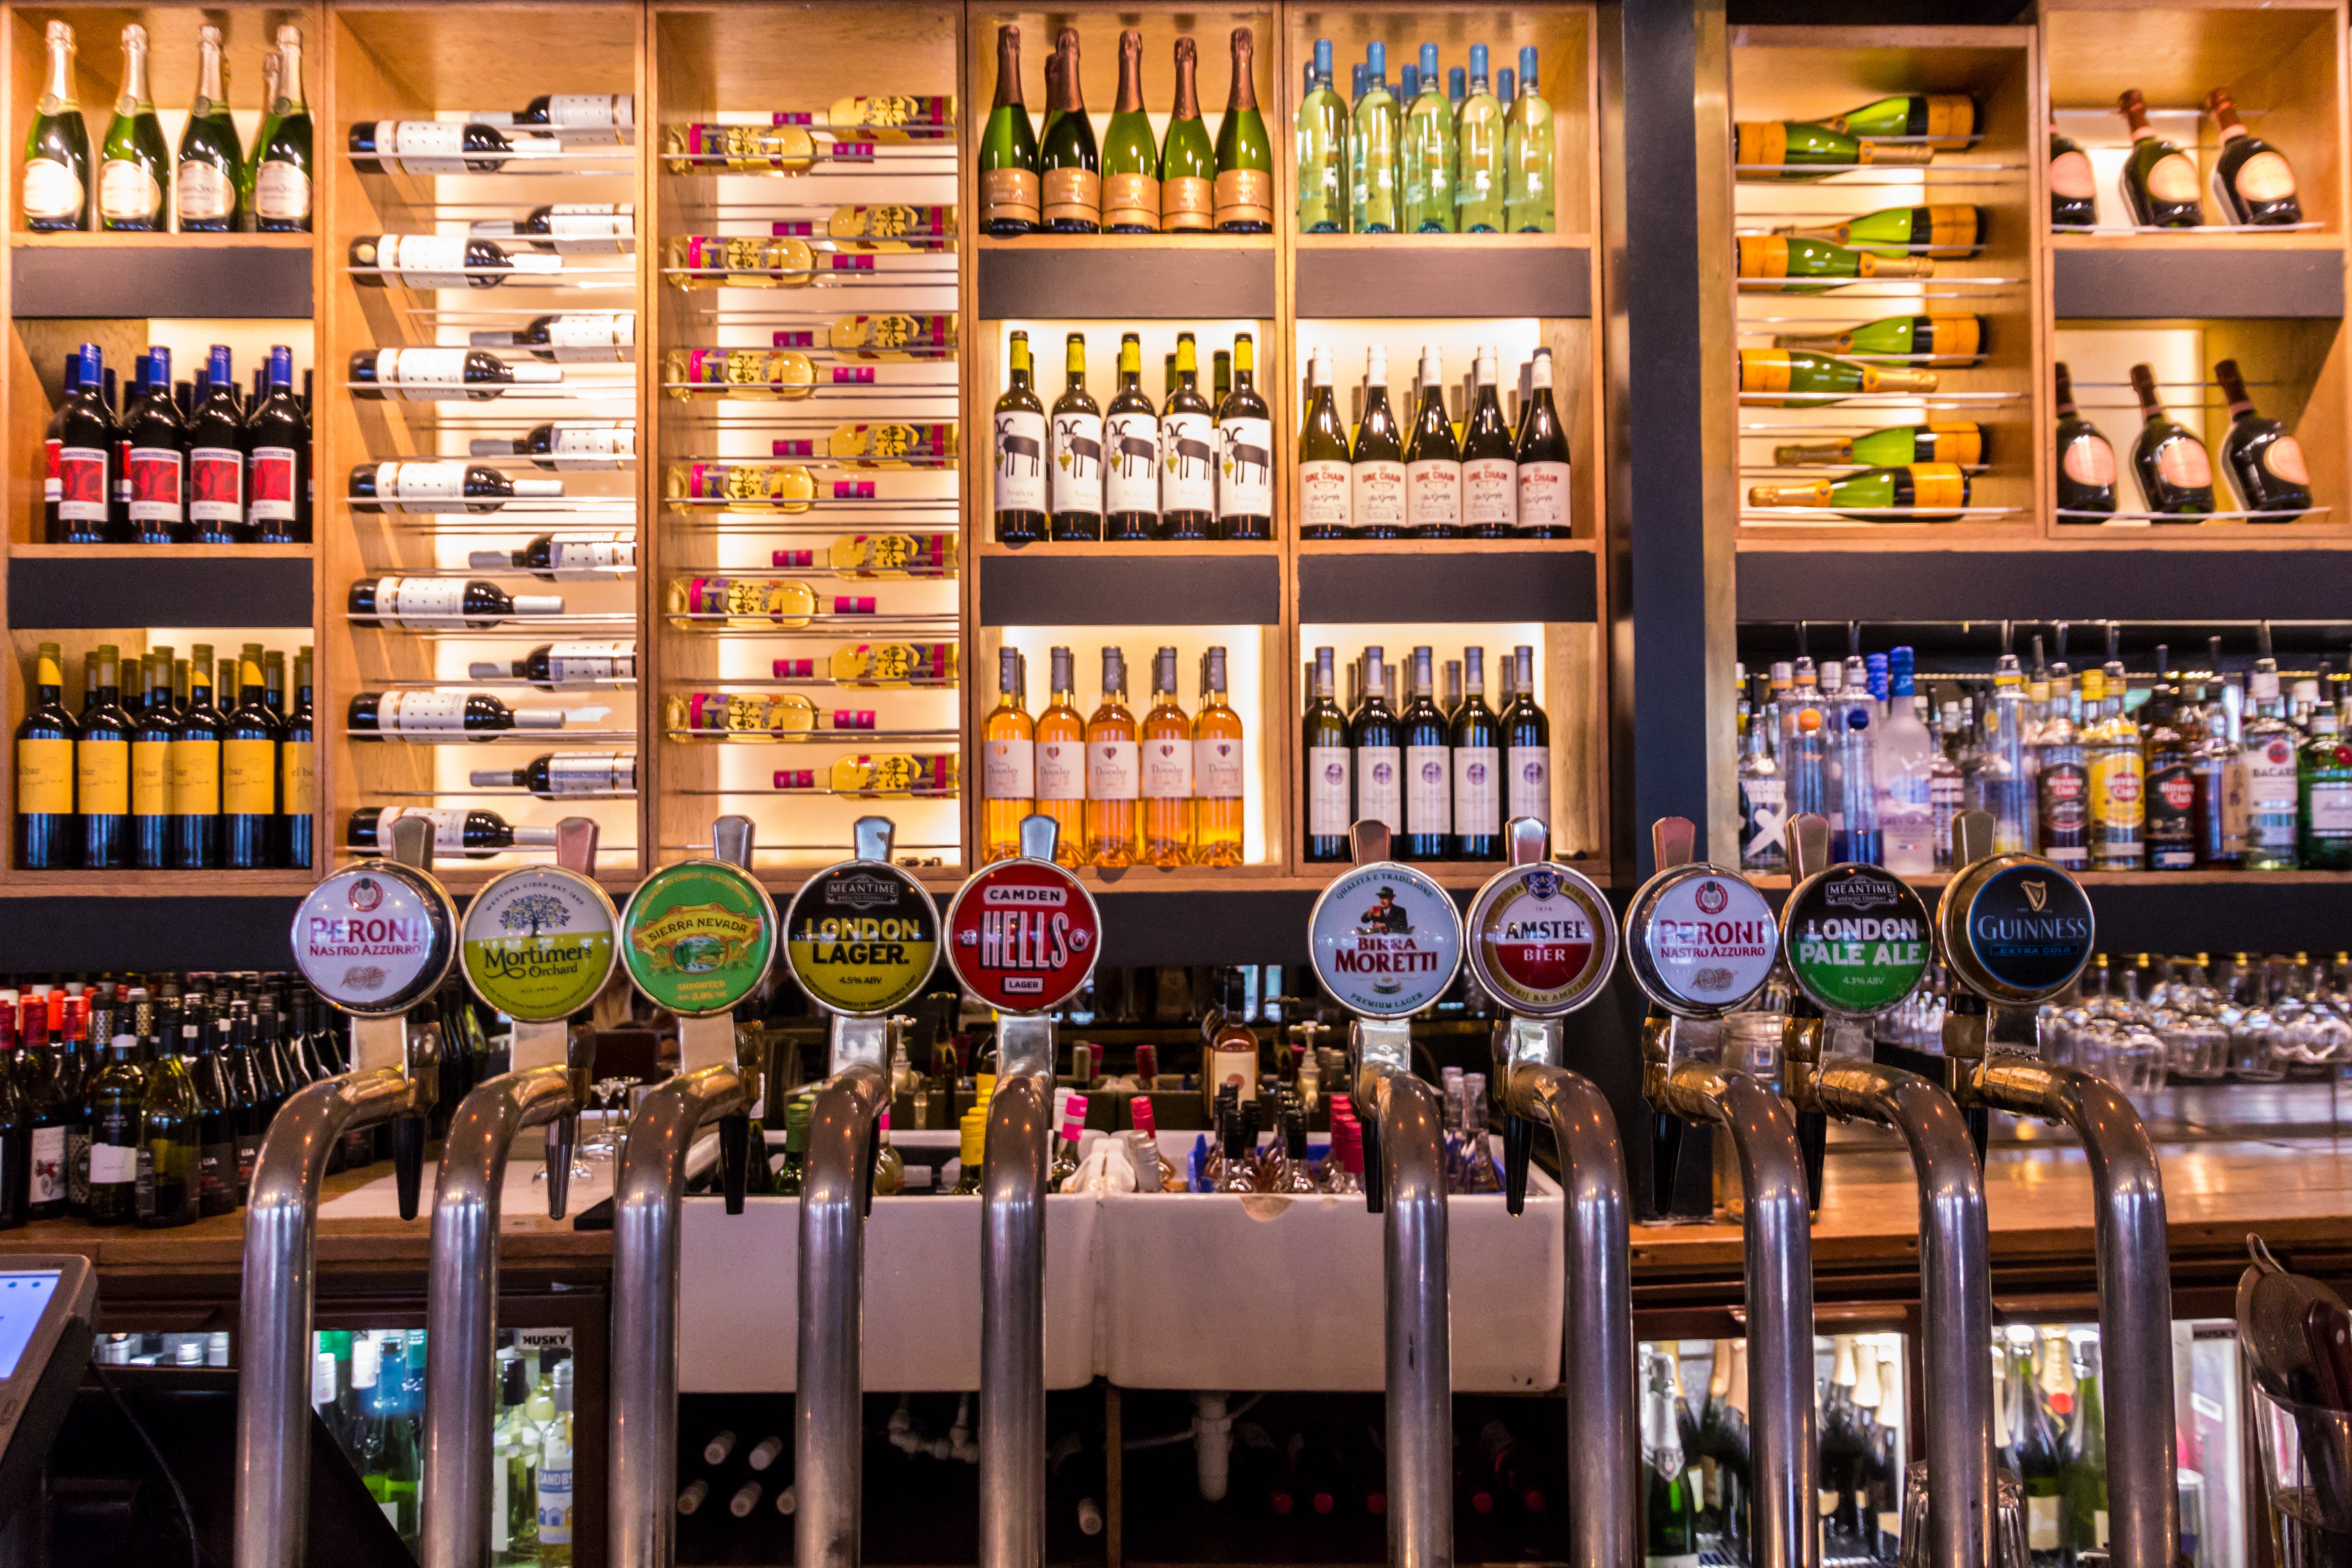
glass, building, bar, drink, beer, alcohol, london, tap, bistro, whisky, grocery store, gastronomy, pub, retail, alcoholic beverage, liquor store